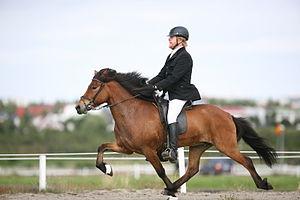
Un cheval d'allures est un type de cheval sélectionné pour des allures particulières, comme l'amble et l'amble rompu.